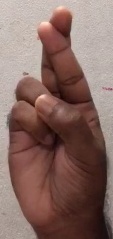
ASL sign: R